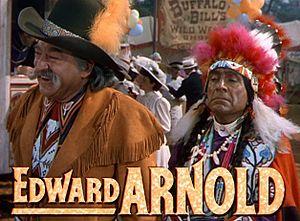
Annie, la reine du cirque est un film musical américain de George Sidney sorti en 1950, d'après la comédie musicale de Herbert et Dorothy Fields, paroles et musique de Irving Berlin, créée en 1946.